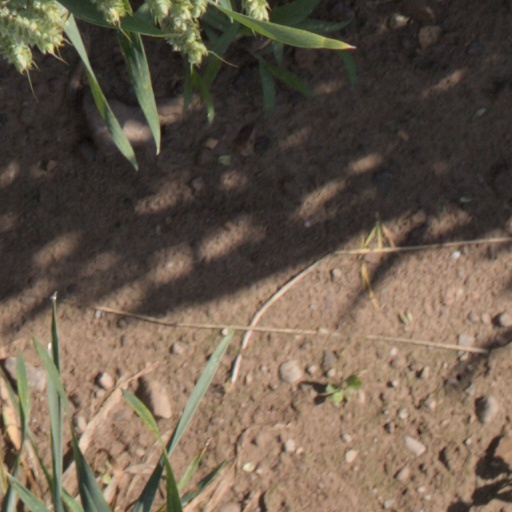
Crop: wheat